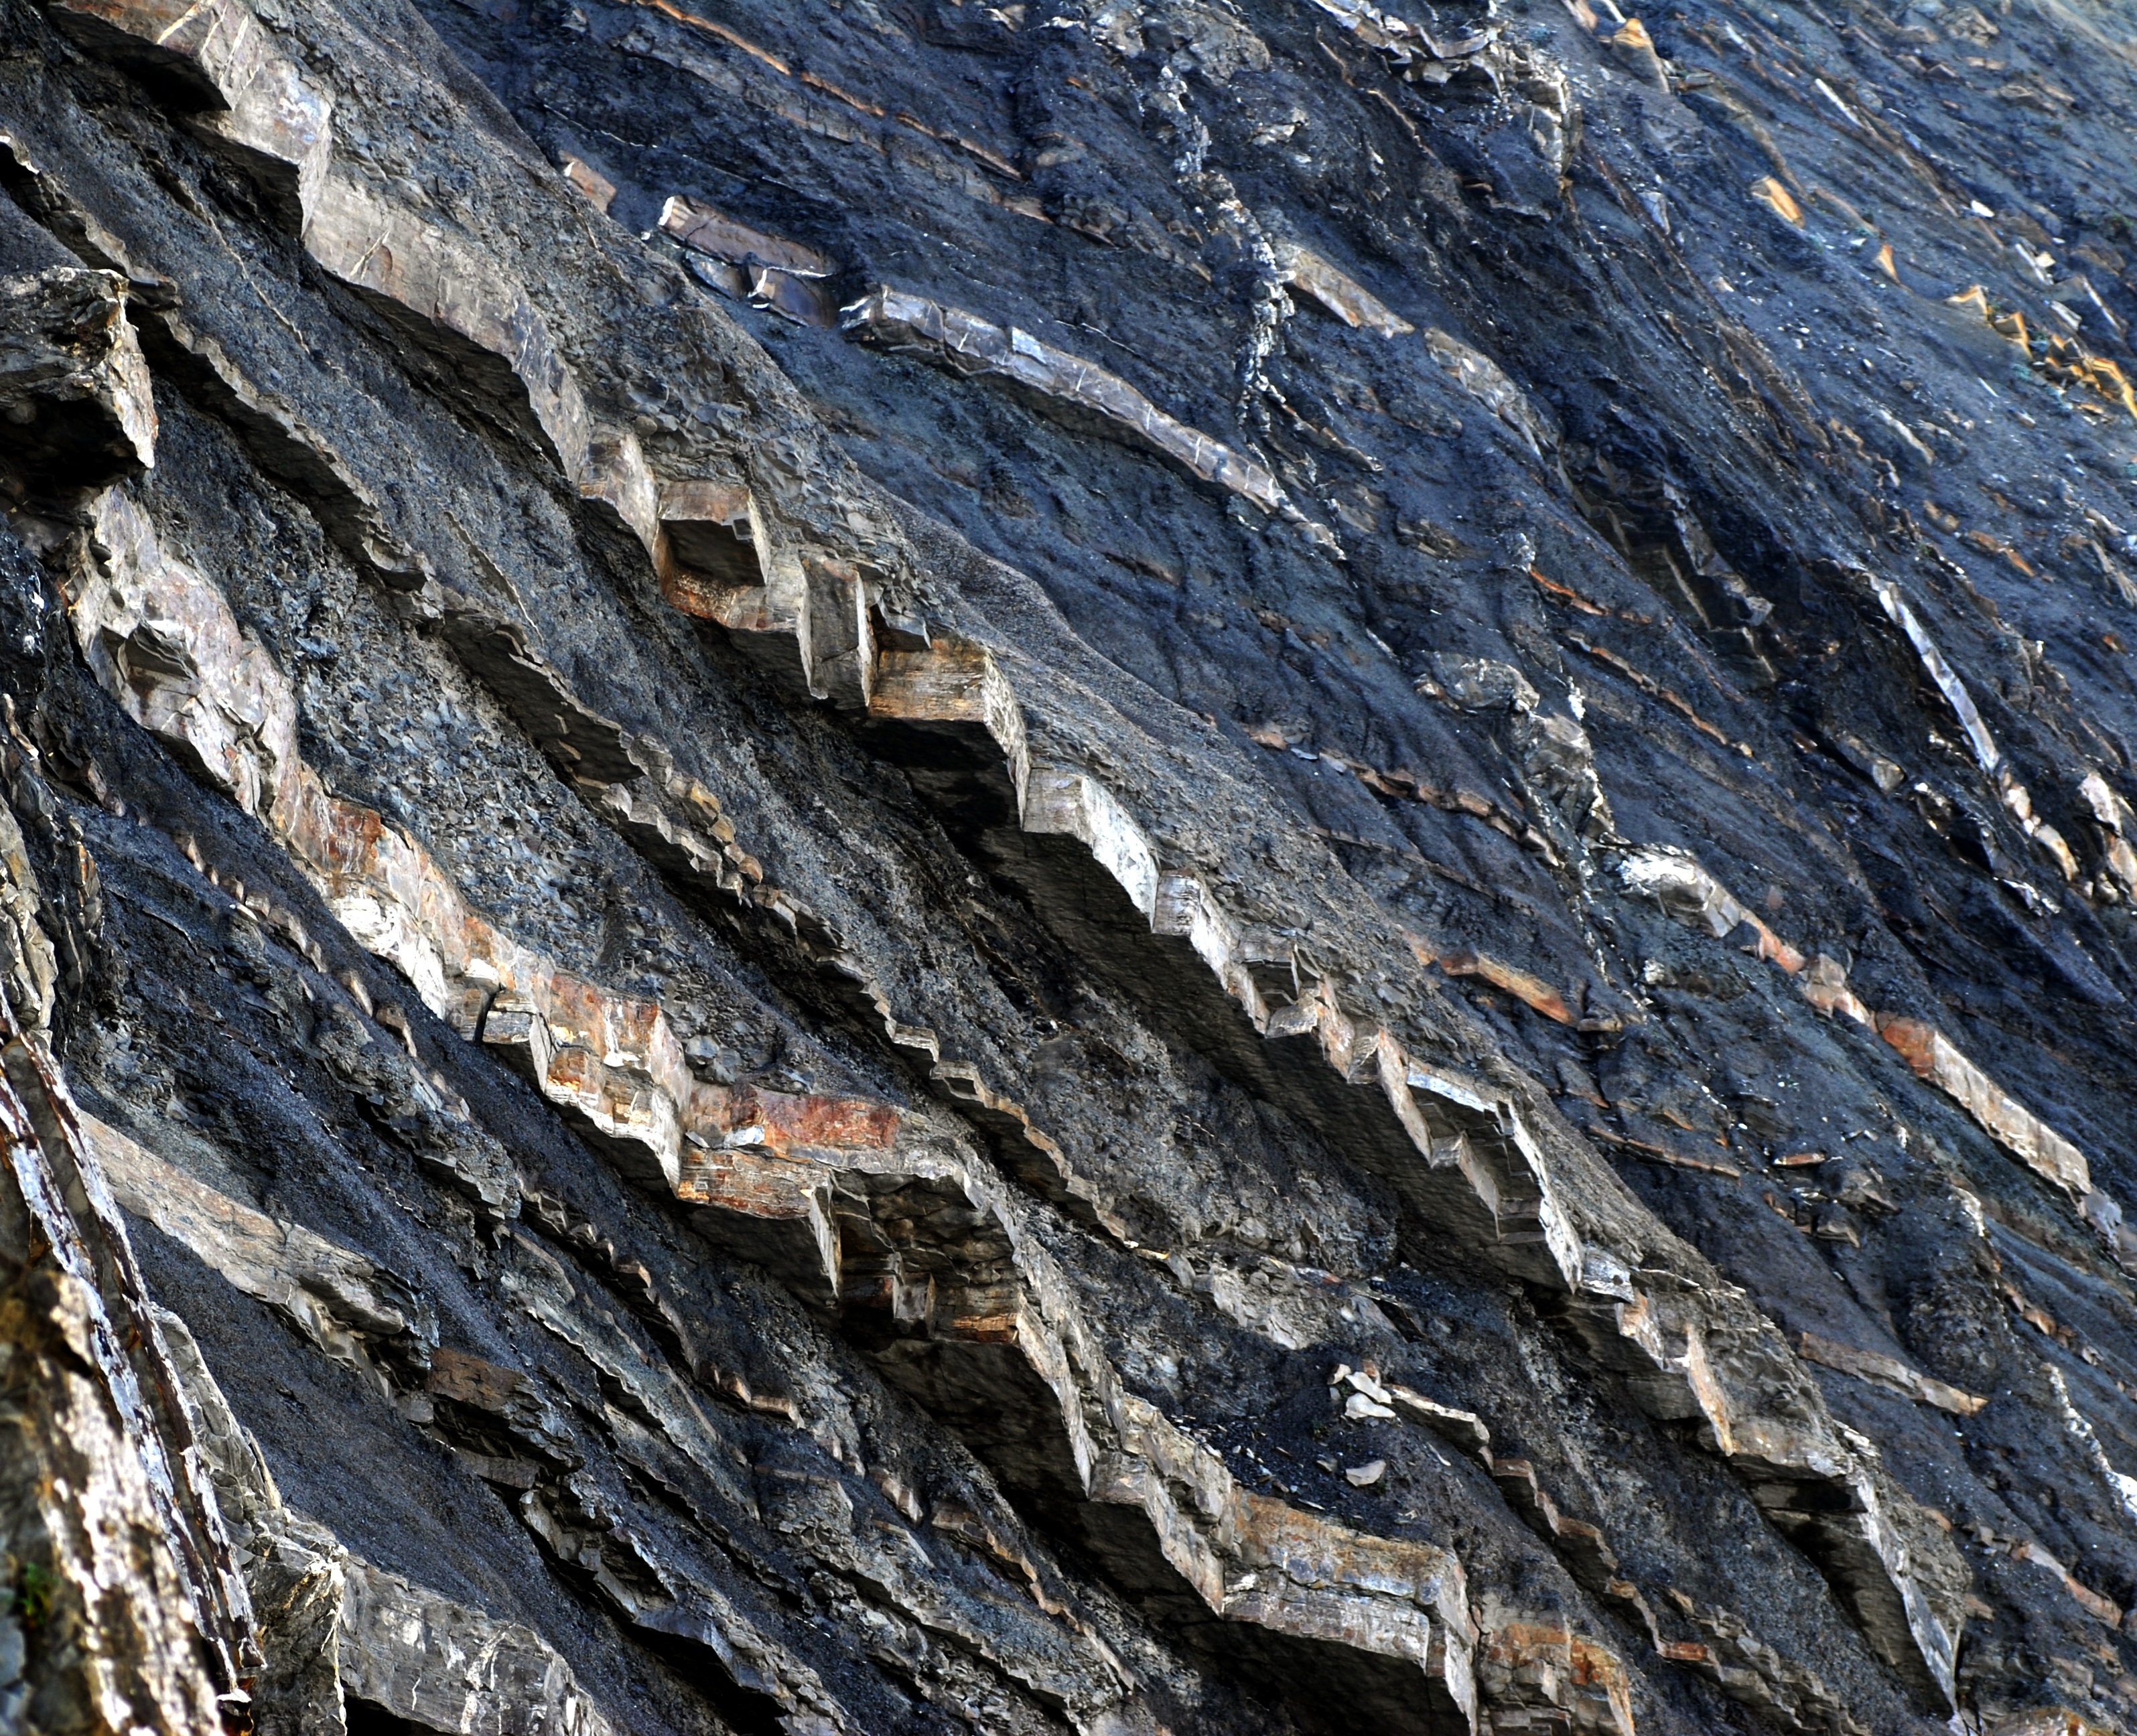
beach, rock, wood, texture, formation, cliff, soil, terrain, material, ridge, rocks, geology, bedrock, flysch, sopela, bizkaia, geological phenomenon